Louis de Saint-Gelais

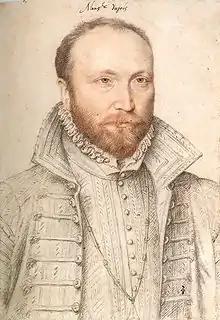
Duc d'Uzès who preceded Lanssac as Catherine's "chevalier d'honneur"

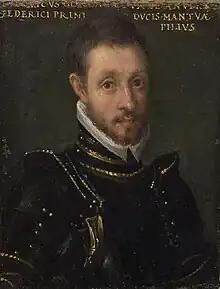
Duc de Nevers one party to the quarrel of 1580 to 1581

Upon the death of Henry II, Francis II ascended to the throne, with his government led by the Lorraine-Guise brothers: the cardinal de Lorraine and duc de Guise. This new administration were ill-inclined to share their control of the government with the "princes du sang" (princes of the blood). To ward off the danger of these descendants of the royal line, the "conseil privé" (privy council) was expanded to around thirty figures so that the "princes du sang" could be drowned out. Among the "conseillers" would be the clients of the Lorraine-Guise family and the queen mother Catherine: the "premier président" of the "chambre des comptes" L'Hôpital (first president of the chamber of accounts), the bishop of Orléans, the archbishop of Vienne, the bishop of Amiens, the bishop of Valence, du Mortier, the diplomat Avançon and the seigneur de Lanssac. Lanssac received his induction into the "conseil" on 16 July. His inclusion came despite the fact his old patron, the "connétable" de Montmorency, was now in disgrace. By this time he already enjoyed great favour with Catherine however. Lhoumeau argues that she was already anticipating bestowing the offices in her household of "chevalier d'honneur" and "surintendant des finances" (knight of honour and superintendent of the finances) on him.